Guillermo Barreto

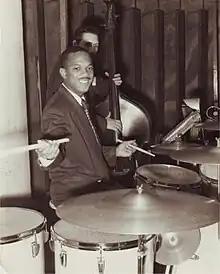
Guillermo Barreto with bassist Kike Hernández

Guillermo Barreto (August 11, 1929 – December 14, 1991) was a Cuban drummer and "timbalero". He was a major figure in the Cuban music scene for more than fifty years and one of the first drummers in Cuba to play Afro-Cuban jazz.